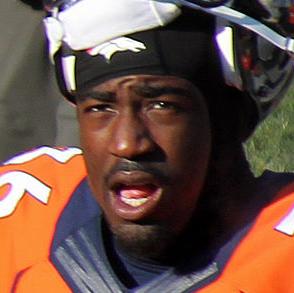
Age: 21